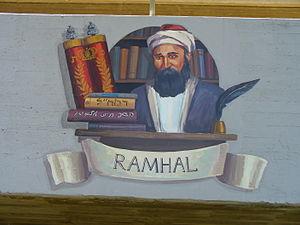
Peinture murale de Rabbi Moshé Haïm Luzzatto (Ram'hal), sur l'Auditorium d'Acre (Akko) en Israel. Selon l'explicatif, «
Rabbi Moché Haïm Luzzatto, connu sous l'acronyme de son nom Ramhal, était un théologien juif, kabbaliste, auteur d'œuvre de Moussar et poète.
Luzzatto, Luzzatti et Luzzati sont les noms d’une famille juive italienne descendant, selon une tradition transmise par Samuel David Luzzatto, d’un immigré de la province allemande de Lausitz, de sorte que la Scuola Luzzatto, synagogue familiale sise dans le Ghetto Nuovo de Venise, suivait le rite allemand.